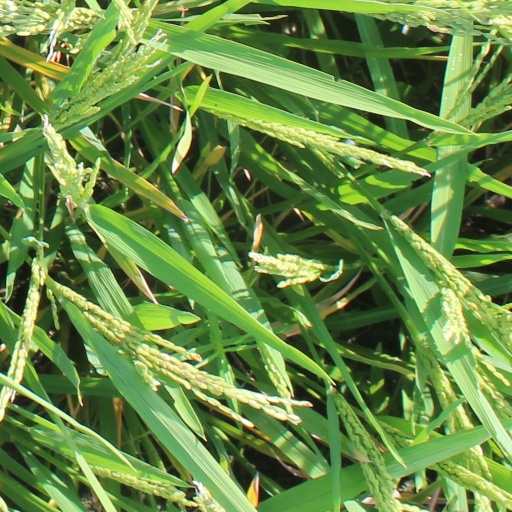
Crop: rice